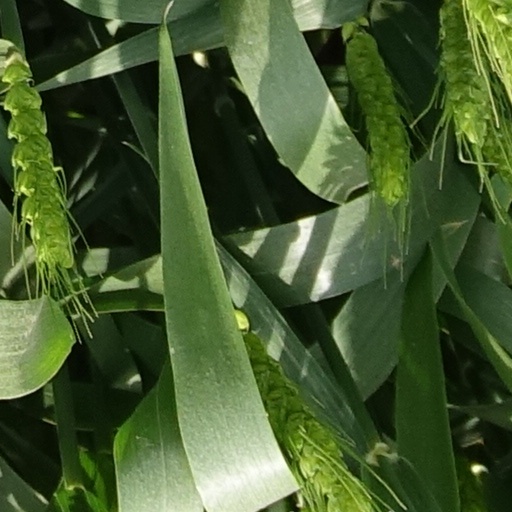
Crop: wheat